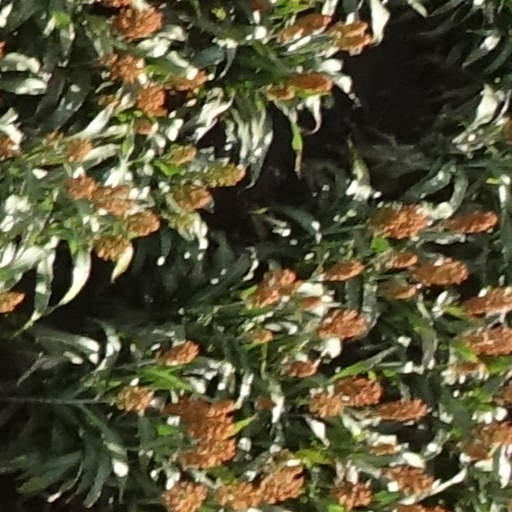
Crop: sorghum